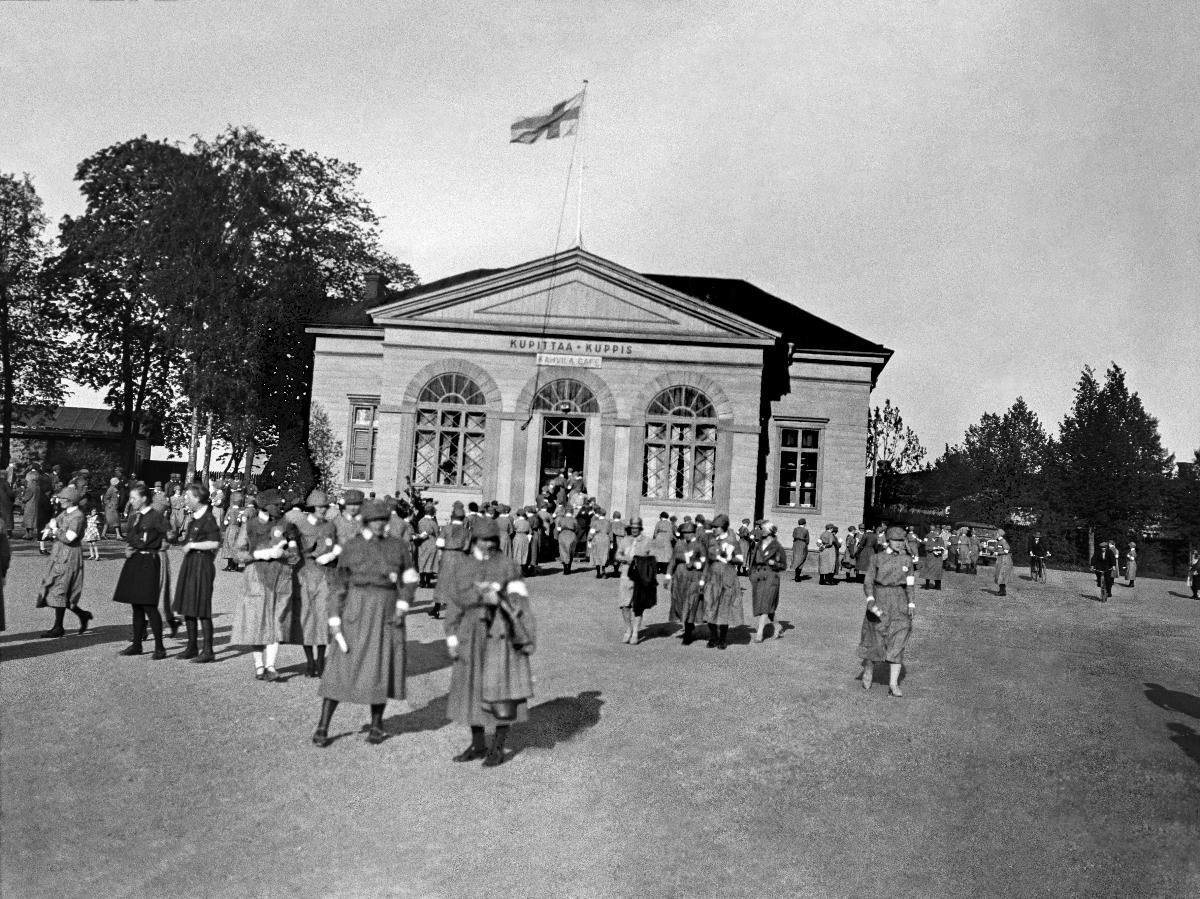
Lottapäivät Turussa
Lottadagarna i Åbo; Lotta Svärd Days in Turku
sisällön kuvaus: Lottapäivät Turussa 1929. Lottia Kupittaan juna-asemalla. content description: Lotta Svärd Days in Turku 1929. Members of Lotta Svärd organisation at Kupittaa Railway Station. innehållsbeskrivning: Lottadagarna i Åbo 1929. Lottor på Kuppis järnvägsstation.
Kuvaaja: Sundström, Hugo, kuvaaja
Vuosi: 1929
Paikka: Suomi, Varsinais-Suomi, Turku
Aiheet: kokoukset; lotat; rautatieasemat; HBL; meetings (arranged events); Lottas; meetings; Lotta Svärd organisation; members; railway stations; möten; lottor; Lotta Svärd organisationen; järnvägsstationer